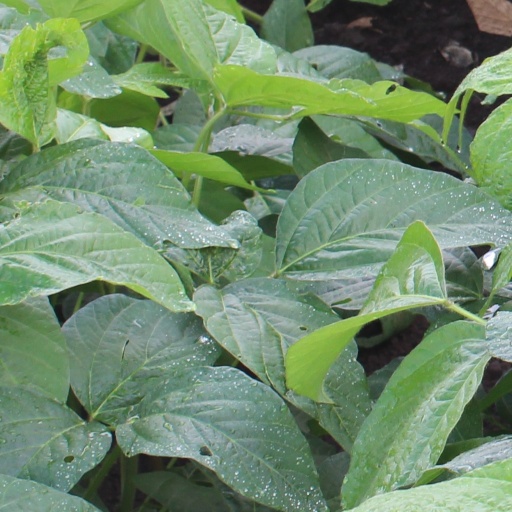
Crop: soybean